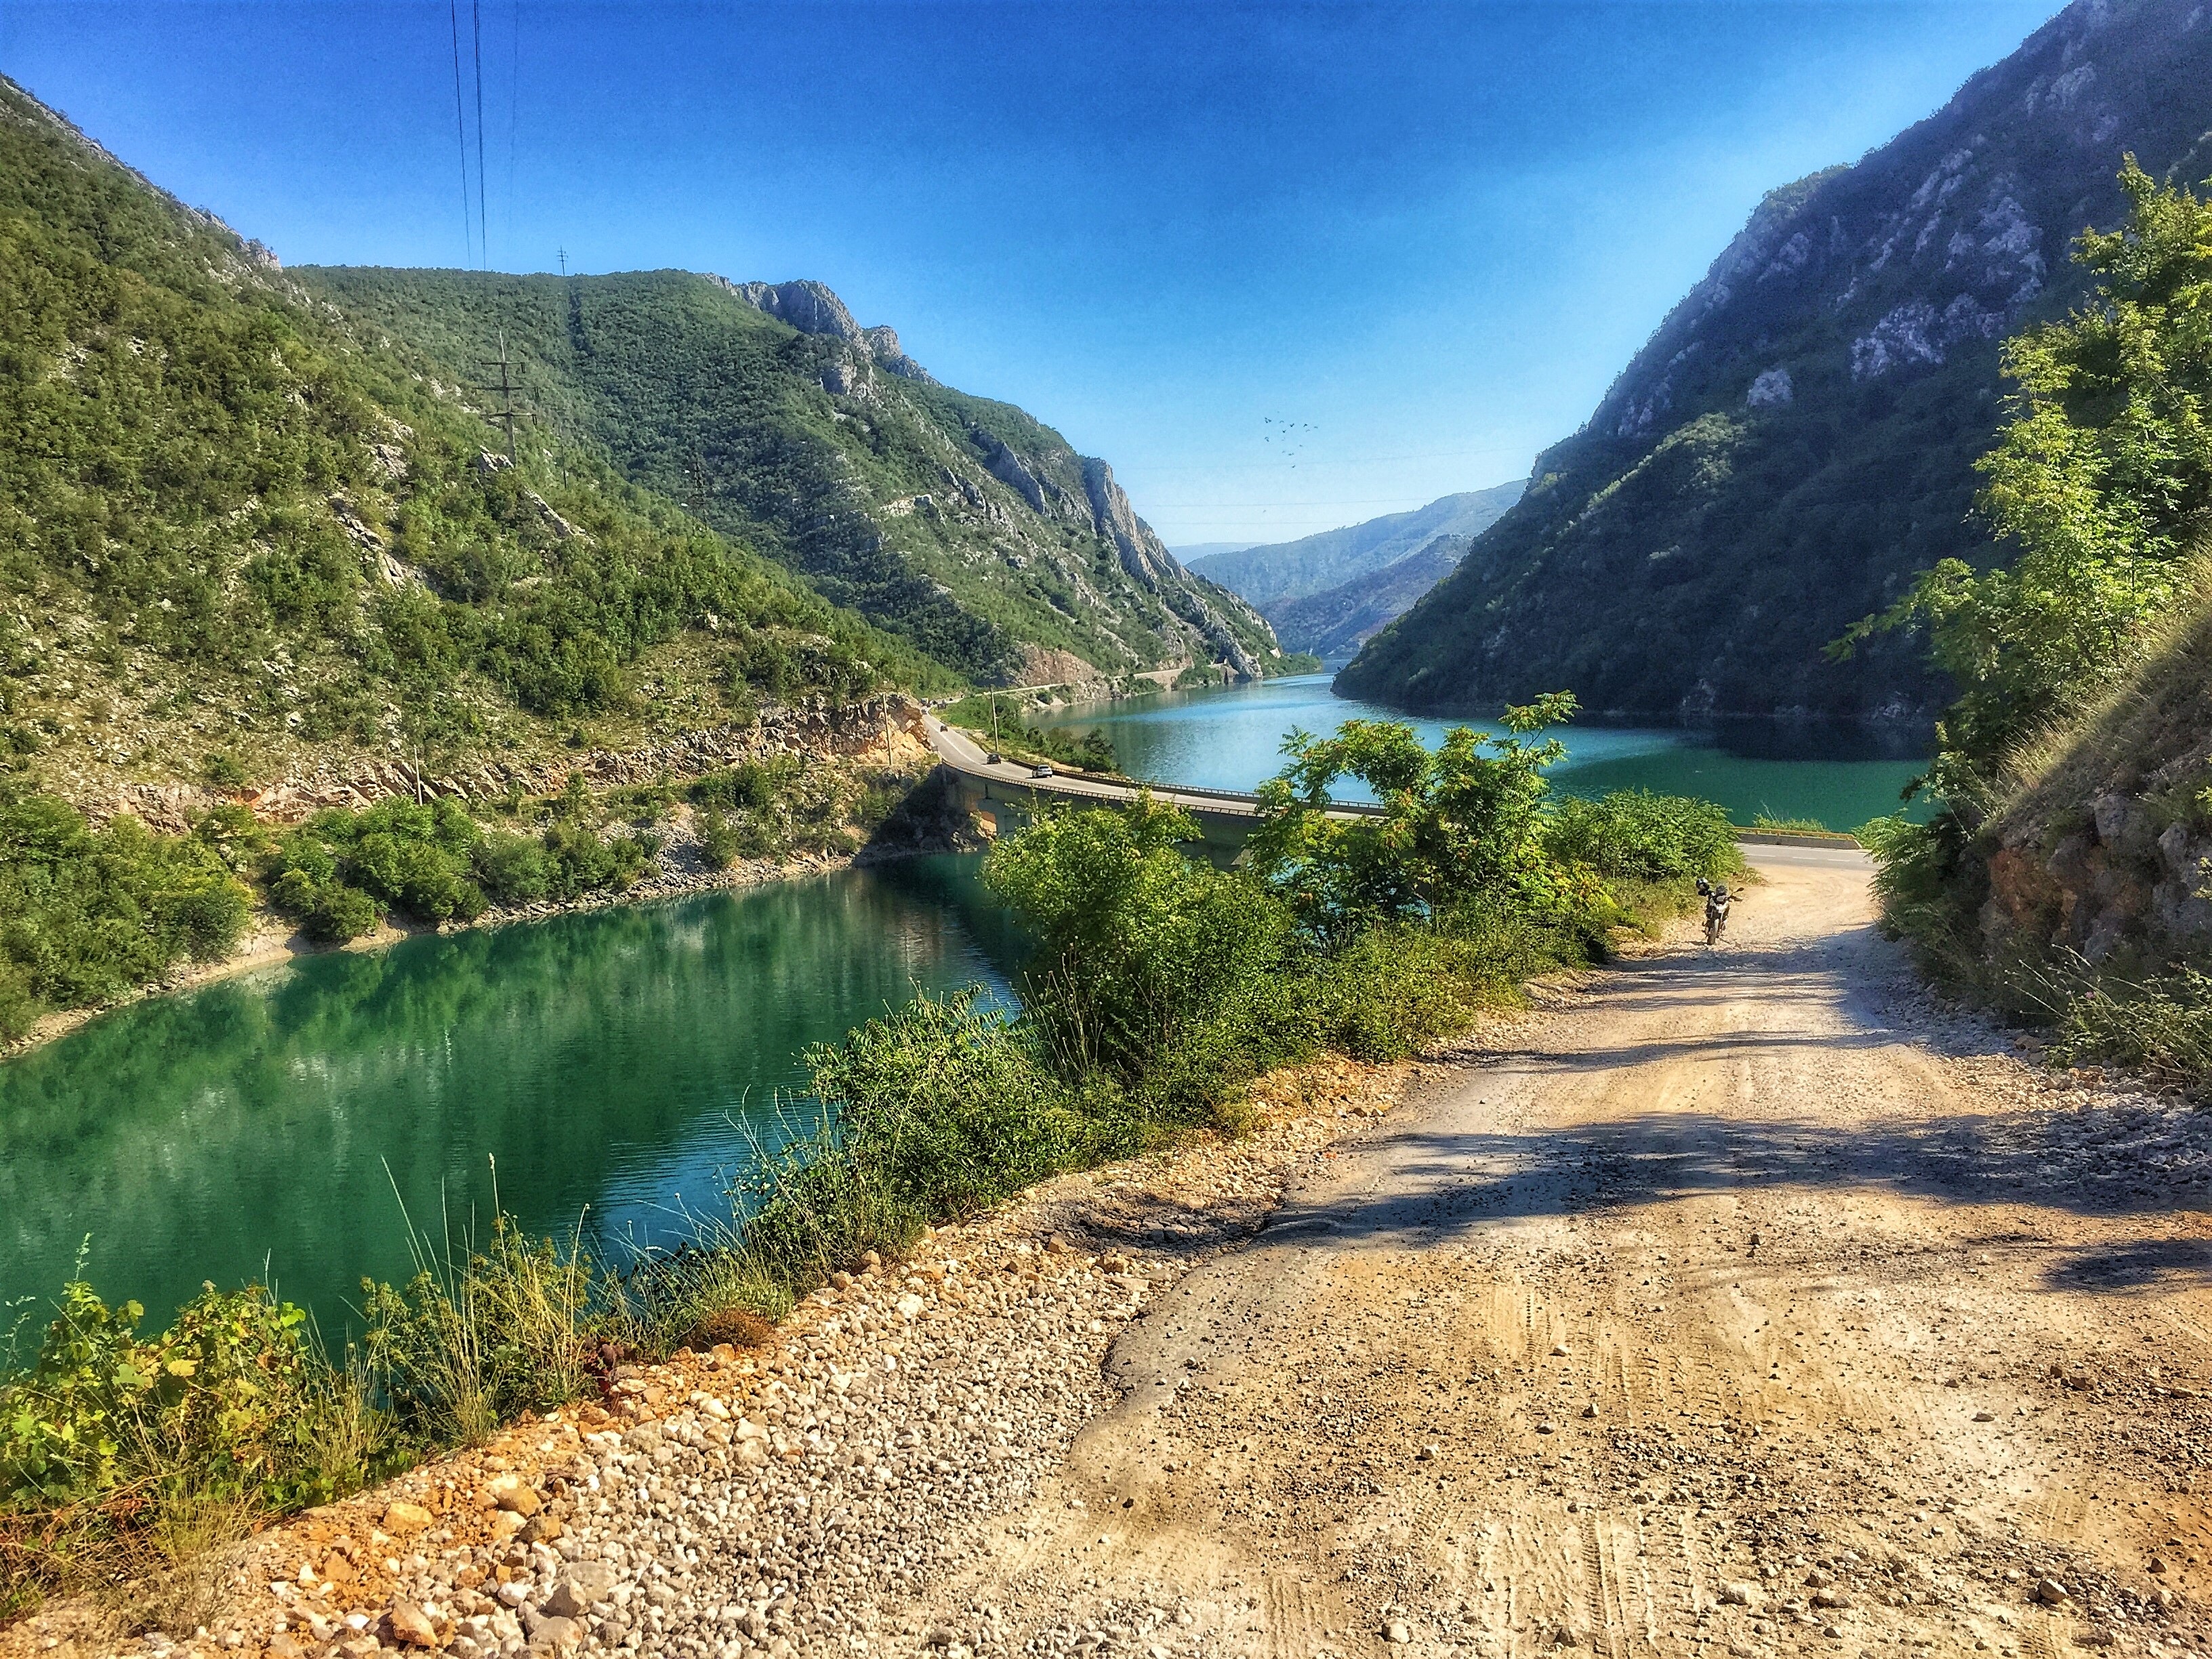
landscape, nature, rock, wilderness, person, mountain, road, trail, meadow, lake, view, alone, river, valley, mountain range, motorcycle, human, fjord, reservoir, lonely, highland, serbia, gravel, alps, outlook, plateau, loch, leave, bosnia, herzegovina, landform, tarn, mountain pass, geographical feature, mountainous landforms, beside road